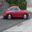
Label: automobile